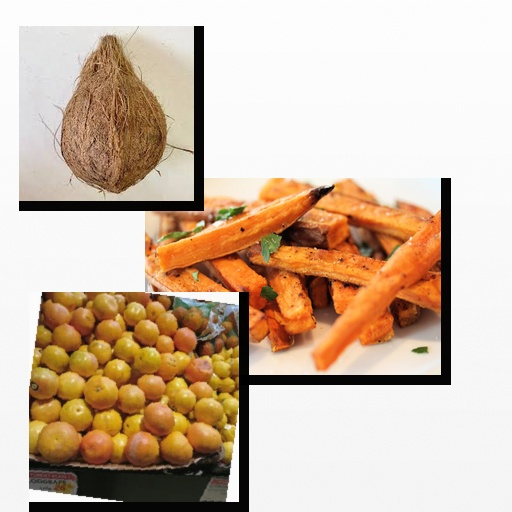
Food items: red_grapefruit, sweet_potato, coconut